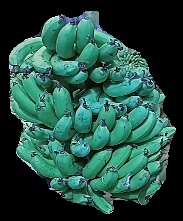
Variety: pachbale
Grade: grade3